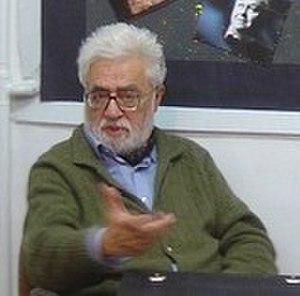
Ehsan Naraghi est un écrivain et sociologue iranien.